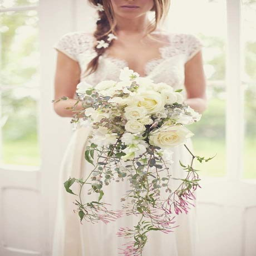
i like the cascade of roses and wild looking flowers together .